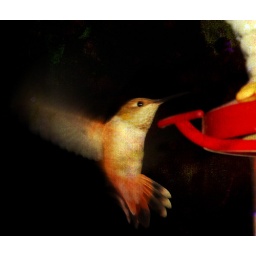
rufous hummingbird male suspended against dark sky 4 texture